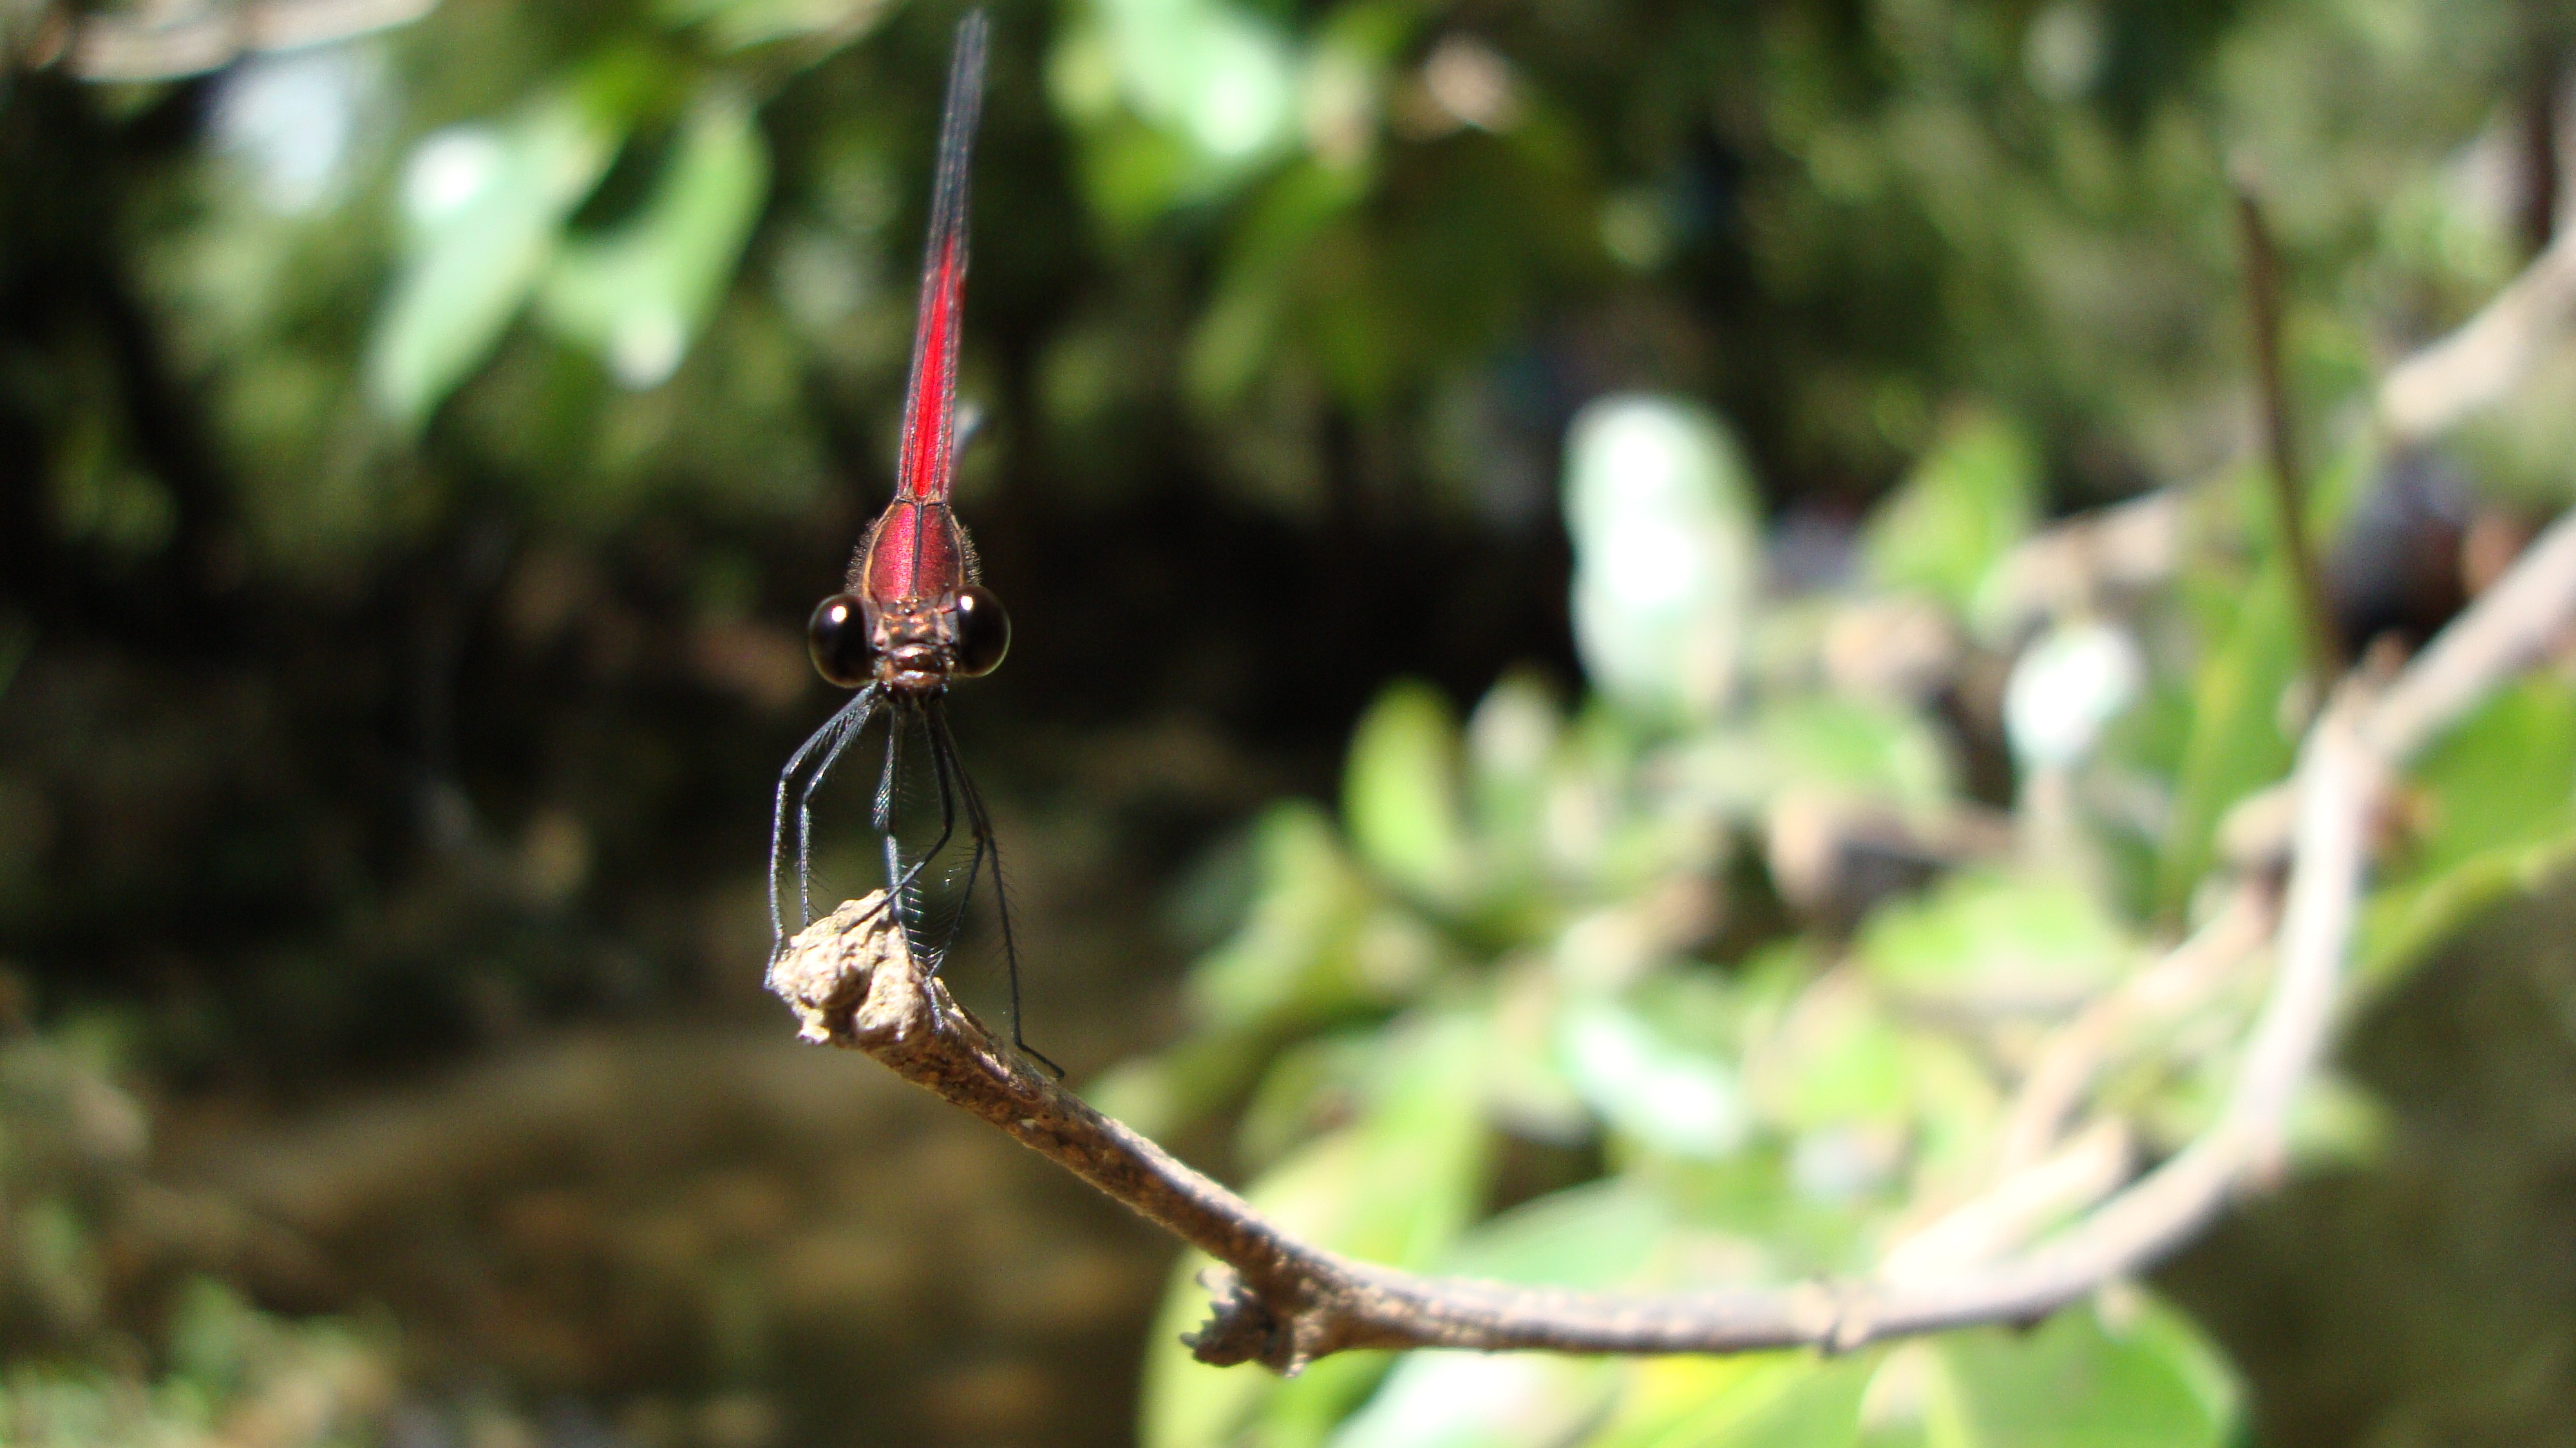
tree, nature, branch, leaf, flower, green, insect, botany, flora, fauna, invertebrate, twig, dragonfly, anisoptera, epiprocta, macro photography, plant stem